Operation Irini

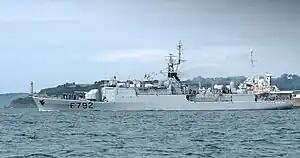
in 2008

In April 2020, the Government of National Accord (GNA) in Libya objected to the operation on the ground that it would affect the supply of arms from Turkey.